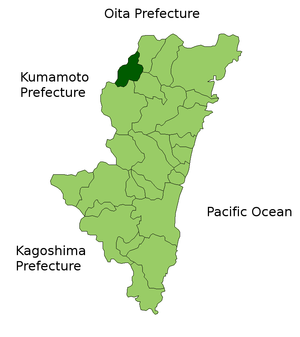
Gokase est un bourg du district de Nishiusuki, dans la préfecture de Miyazaki, au Japon.